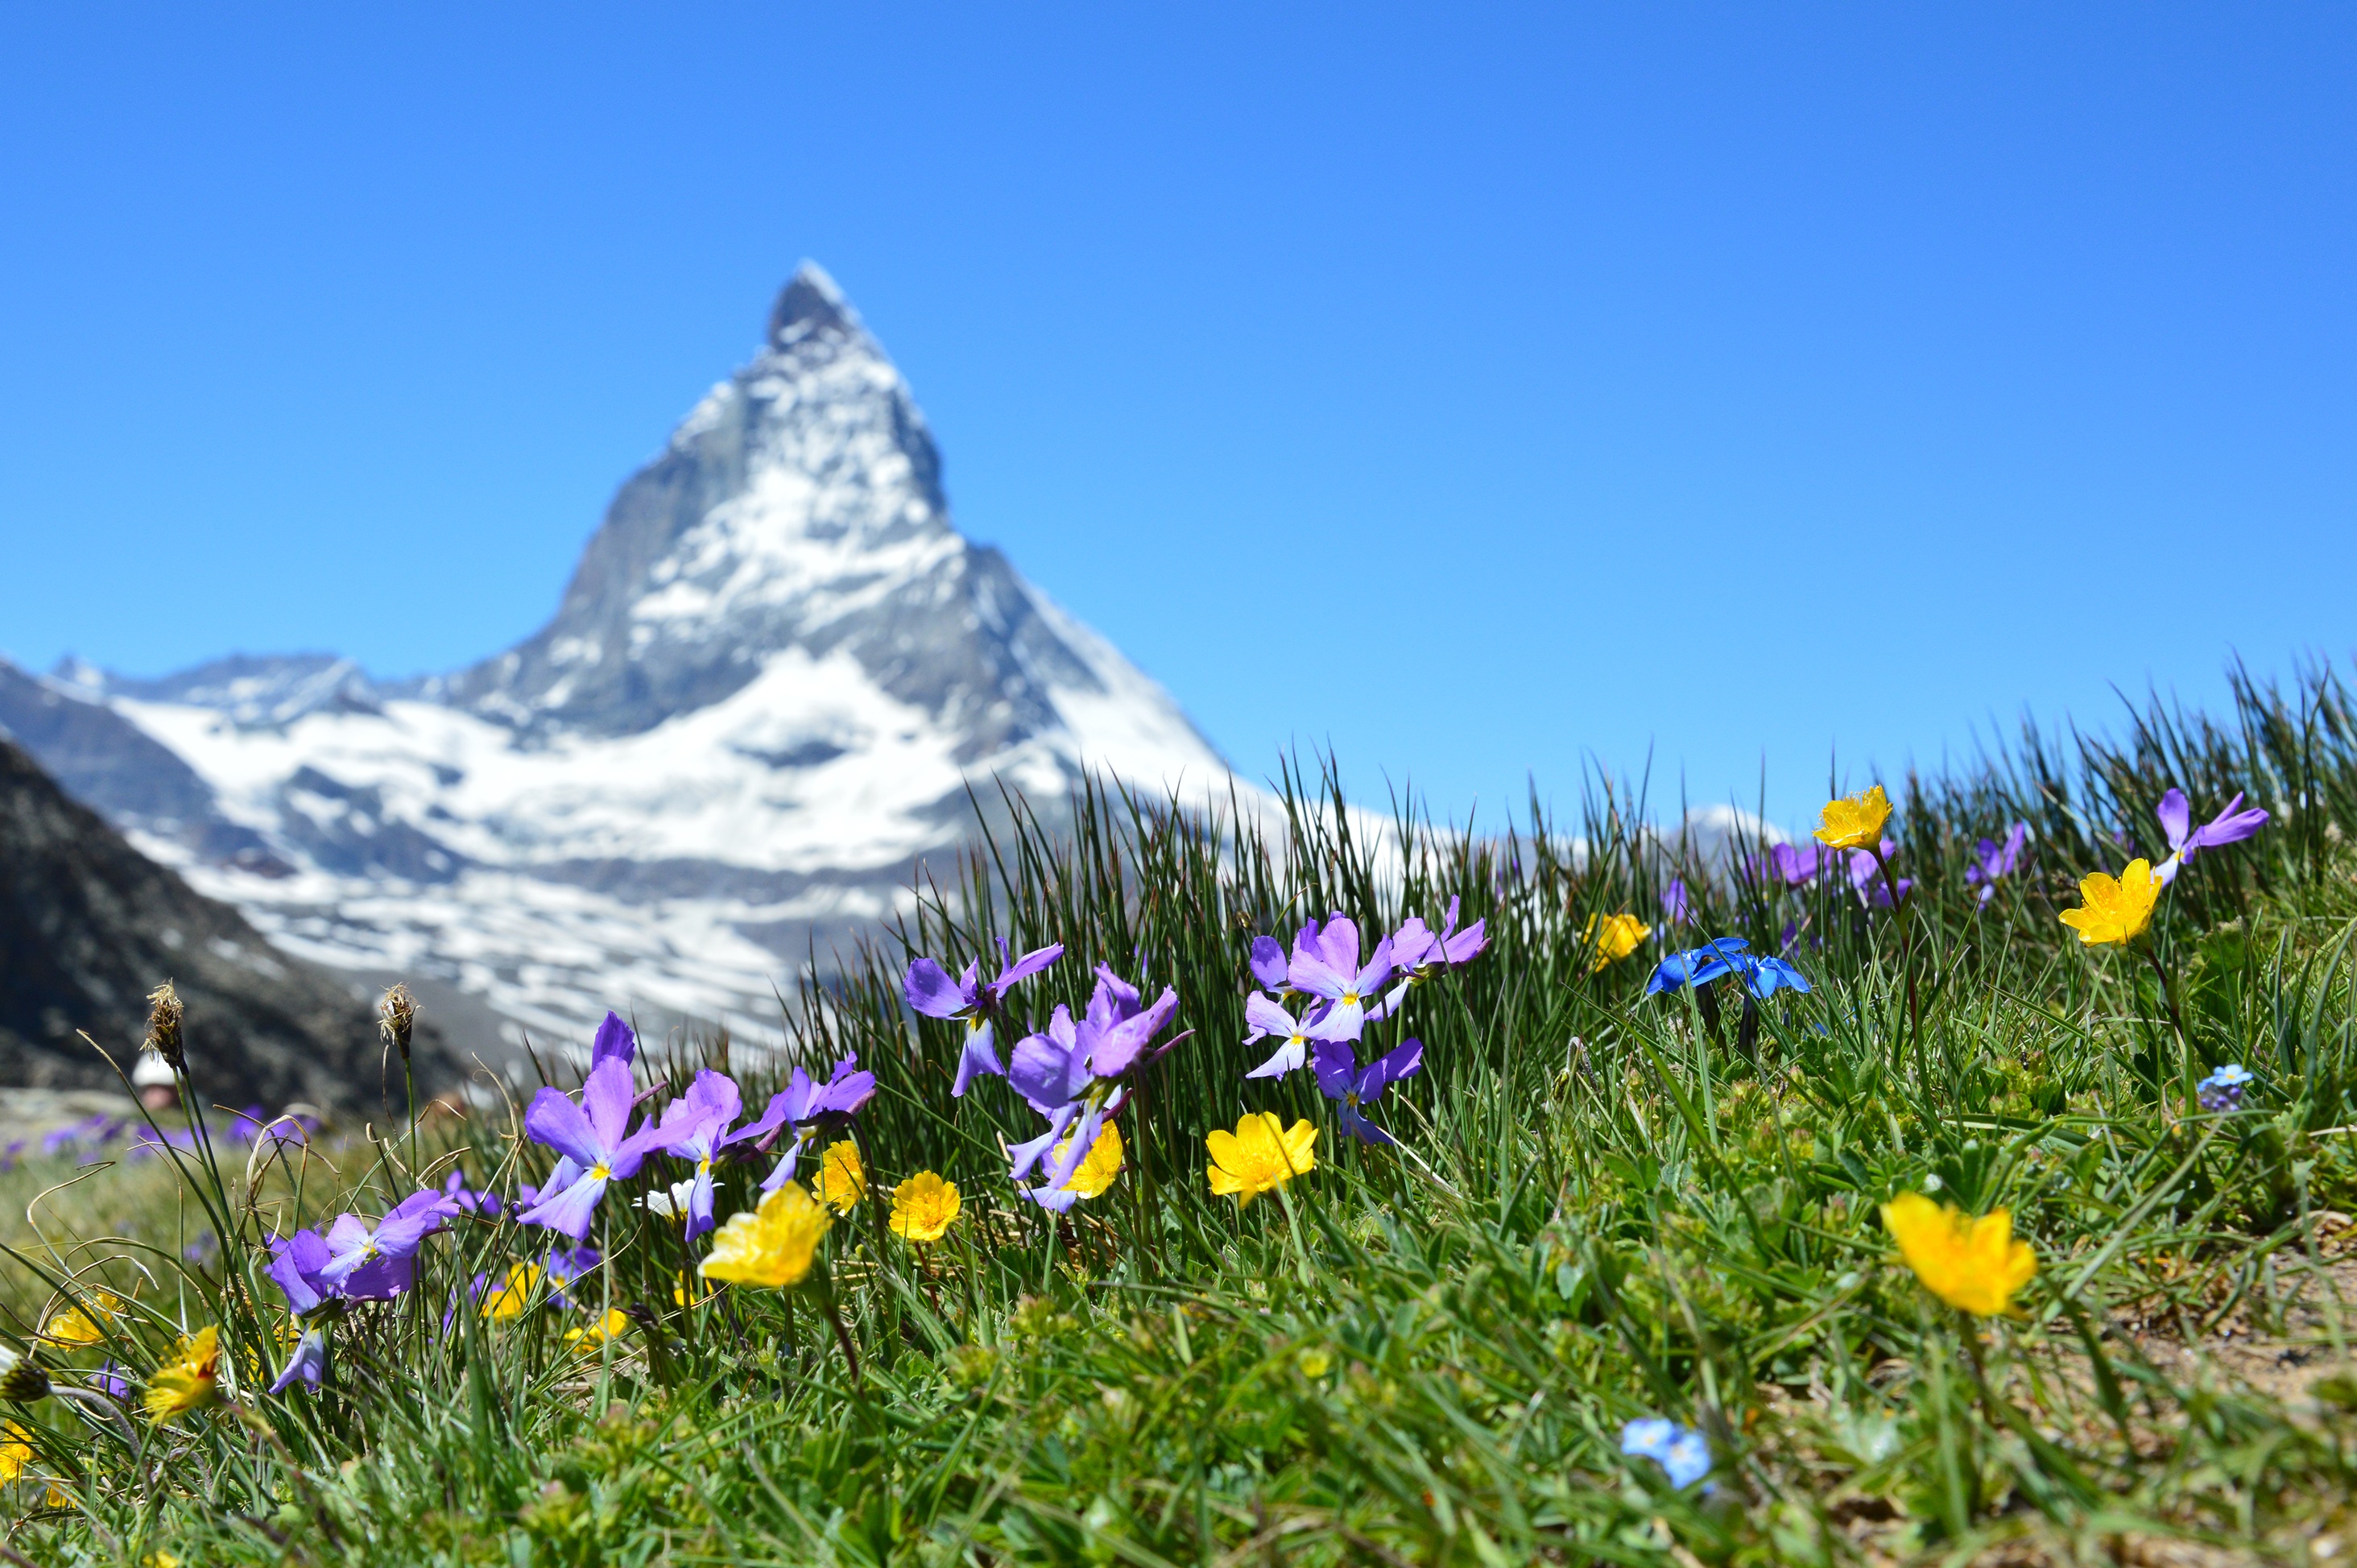
nature, mountain, plant, field, meadow, prairie, flower, mountain range, alpine, flora, summit, wildflower, mountains, alps, grassland, plateau, switzerland, ecosystem, swiss alps, valais, flowering plant, zermatt, gornergrat, matterhorn, mountain summer, natural environment, geographical feature, mountainous landforms, land plant